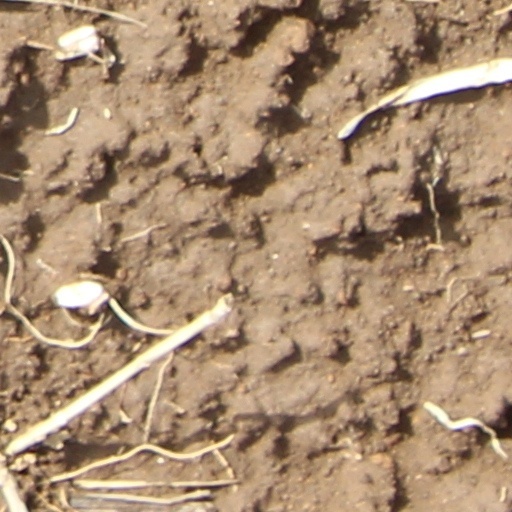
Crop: wheat